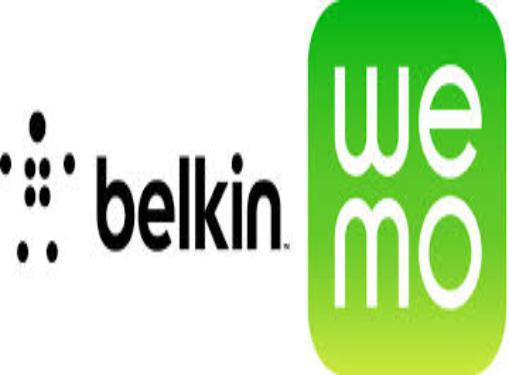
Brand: BELKIN-2
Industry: Electronic